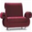
Label: couch